Sonya Tayurskaya

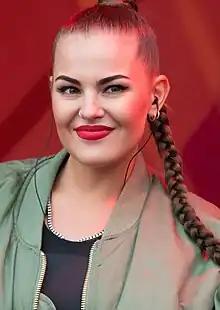
Tayurskaya at Vidfest 2016 in St. Petersburg

Sofiya Alekseevna Tayurskaya (born 1 May 1991, Irkutsk, RSFSR, USSR) is a Russian vocalist for the punk-rave group Little Big.